Iain Dean

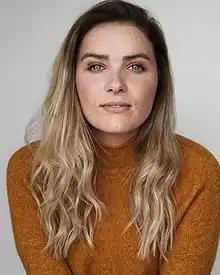
Iain's decision to attend a call out to an injured Alicia Munroe, played by Chelsea Halfpenny ("pictured"), sparks a chain of events that culminates in him attempting suicide.

In August 2018, Stevenson confirmed a series of events in "Episode 1094" would not only hit his character hard, but change his life forever. The episode follows the previous series' cliffhanger which saw the ambulance carrying Iain, Ruby Spark (Maddy Hill), and the injured doctor Alicia Munroe (Chelsea Halfpenny) flip on its side, causing a major incident. It was confirmed that the episode would see multiple deaths. Stevenson said that Iain's decision to treat Alicia "sparks" the events in the episode, but when asked why Iain was forced to swerve the ambulance, Stevenson explained "The crash takes Iain by surprise. What happens in that moment is completely out of his hands. It's what comes before the crash that leaves questions opened to be answered..." The episode reveals that Iain swerved to miss Mia Bellis (Simona Zivkovska) when she jumped from a bridge. He and Ruby had to leave Mia earlier that evening to attend the incident at Alicia's house. The crashed ambulance causes a fuel tanker to also crash, causing a large car pile-up. Stevenson was in awe at the scale of the set that was created for the episode. He also enjoyed being involved with the stunts, which he felt taught him a lot. The episode ends with the surprise death of Sam, who was injured in the resulting explosion, and Iain "desperately" attempting resuscitation.